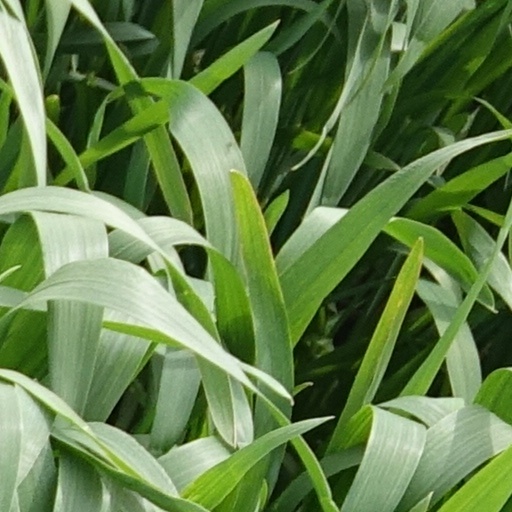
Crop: wheat